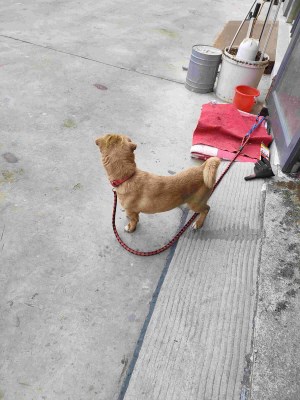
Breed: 3336-n000121-chinese_rural_dog